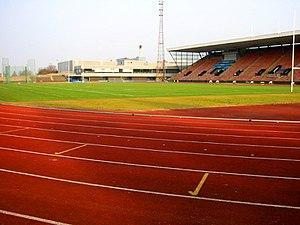
Cet article présente une liste des principaux stades de football en Écosse. Bien que destinés au football, il n'est pas rare que ces stades accueillent aussi d'autres sports mais aussi des courses de lévriers, des courses de speedway et de stock-car et des concerts.